Fuxing Park

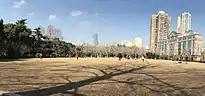
Clearing in the park

Fuxing Park is located in the former French Concession of Shanghai, China, in Luwan District near Nanchang Road; the main entrance is at the cross street of Fuxingzhong Road and Chongqingnan Road. It was once the largest park in Shanghai. The park was laid out by the French in 1909. The park, about 10 ha. in size, is designed in the French style, with a lake, fountains, covered pavilions, and flowerbeds. Early morning, the park fills with dancers, card players, mahjong enthusiasts, and tai chi solo and group artists. According to "Time" magazine's Hannah Beech, it is one of the must-see sights in Shanghai.